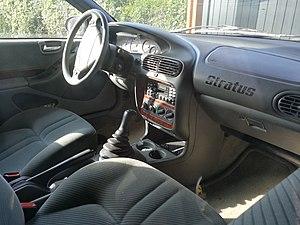
Vue intérieure de la Stratus.
La Chrysler Stratus est un modèle d'automobile du fabricant américain Chrysler.